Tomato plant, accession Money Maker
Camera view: vertical (180 deg); turntable rotation: 180 degrees
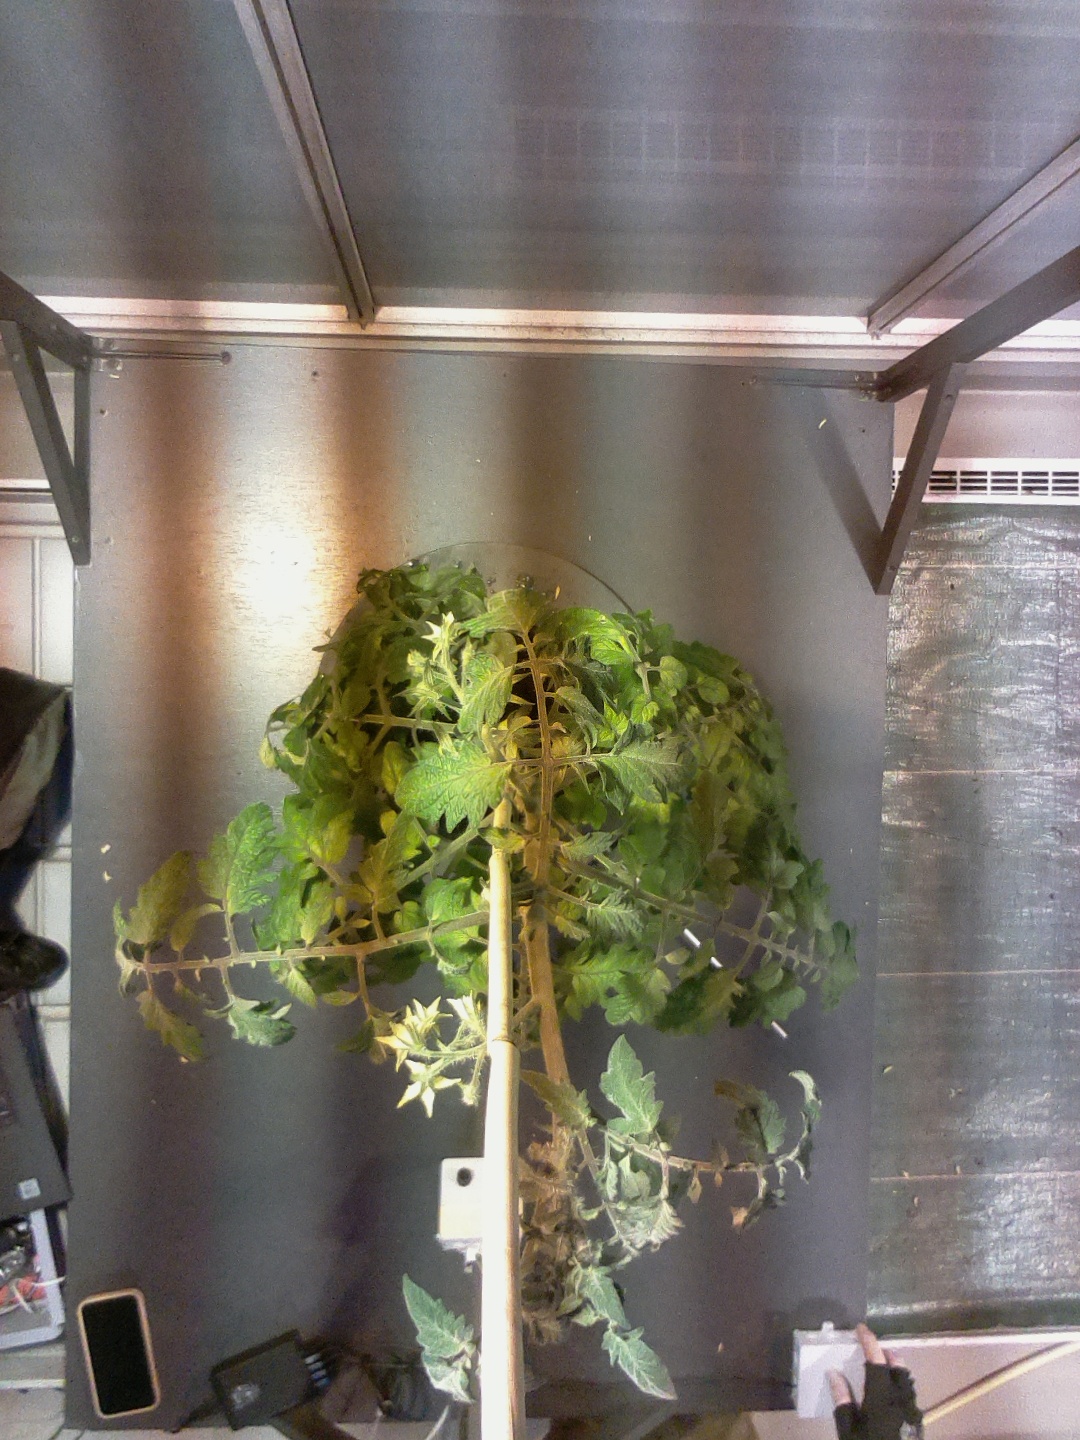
BBCH growth stage 71: 10%-20% of final fruit size